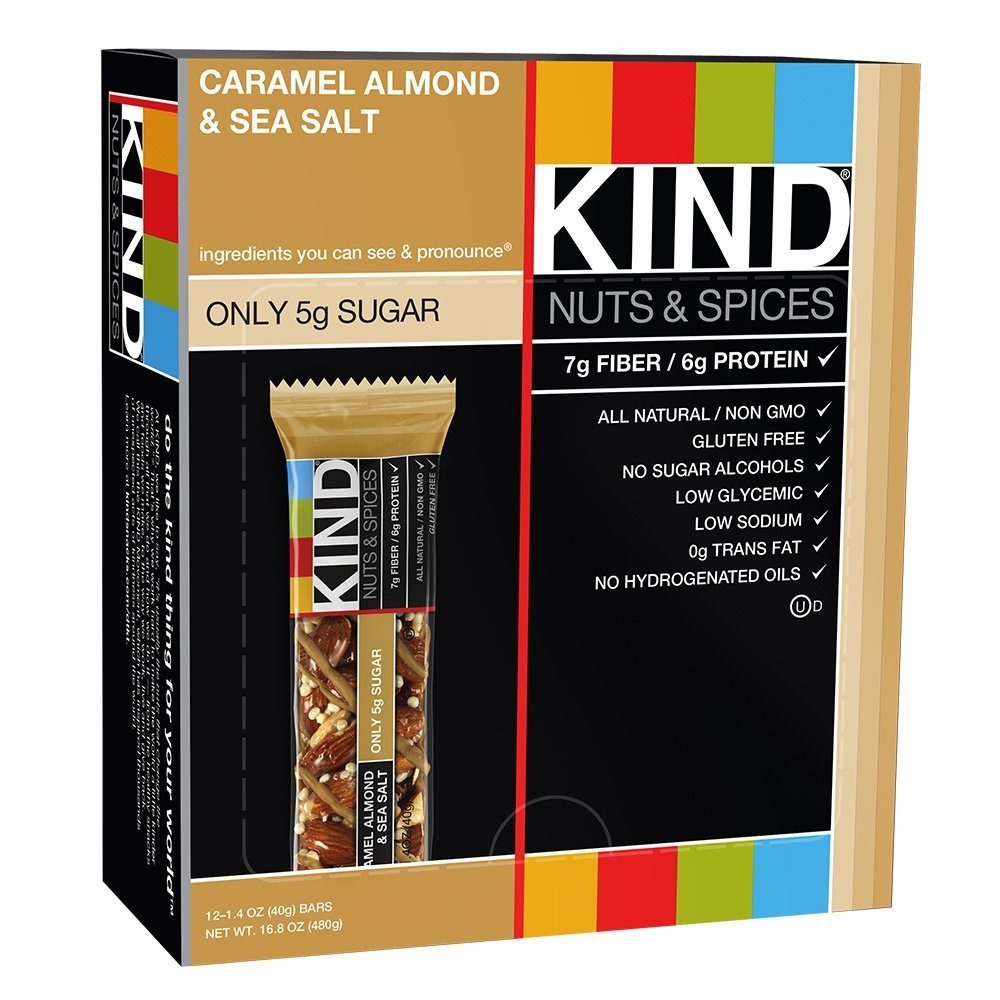
Item Name: KIND Bars, Caramel Almond and Sea Salt, Gluten Free, 1.4 Ounce Bars, 36 Count
Value: 50.4
Unit: Ounce

Price: 52.99